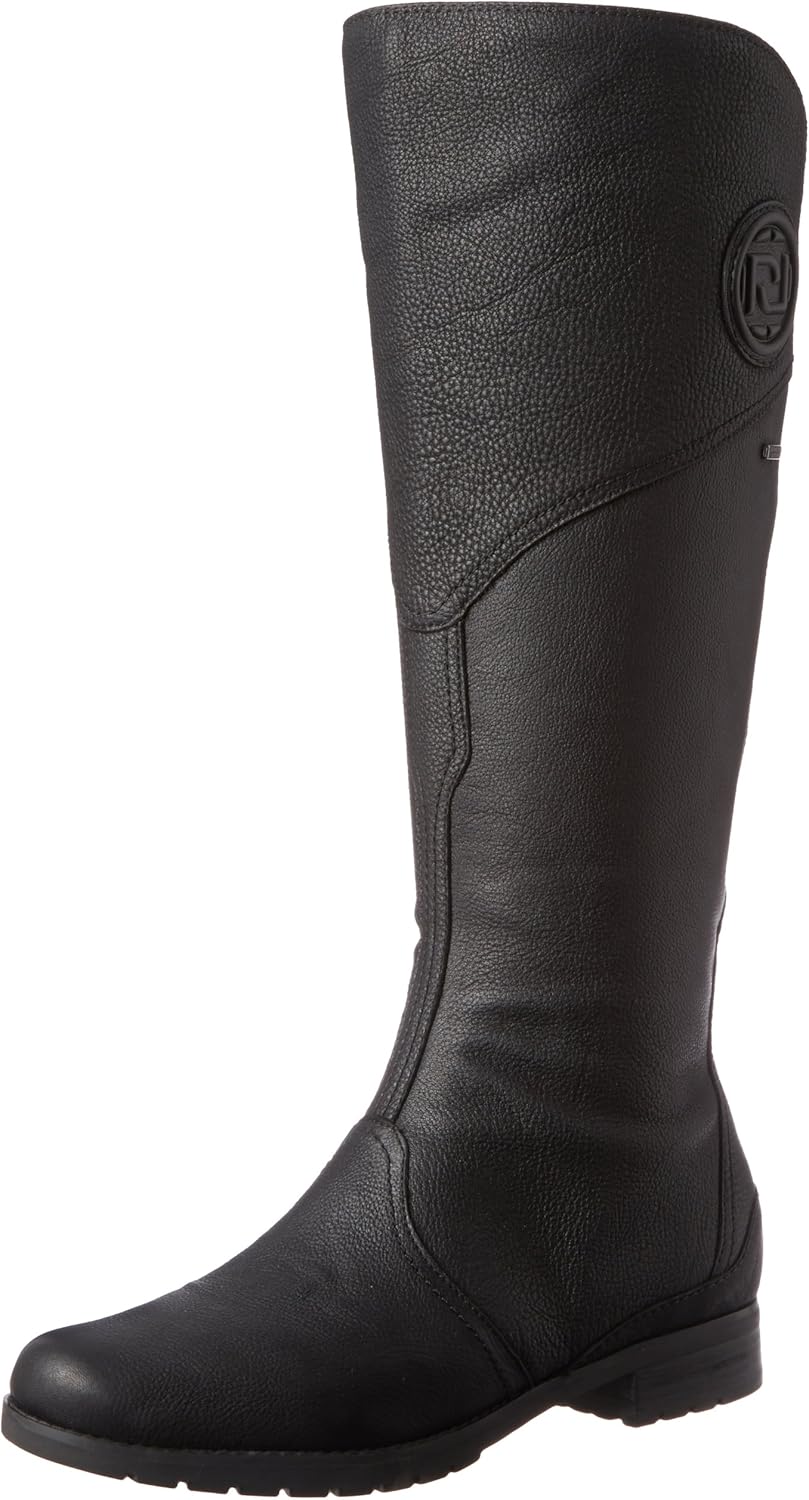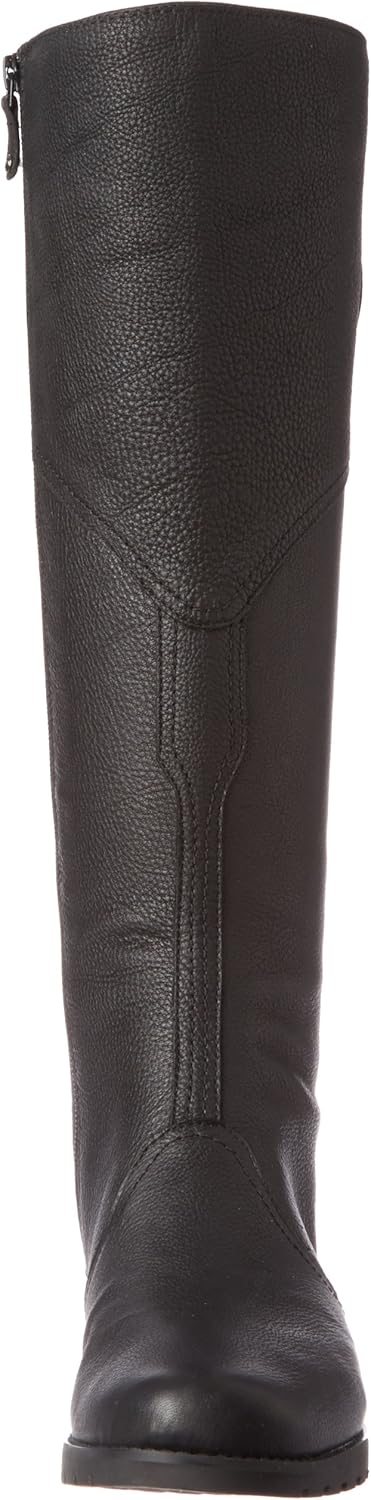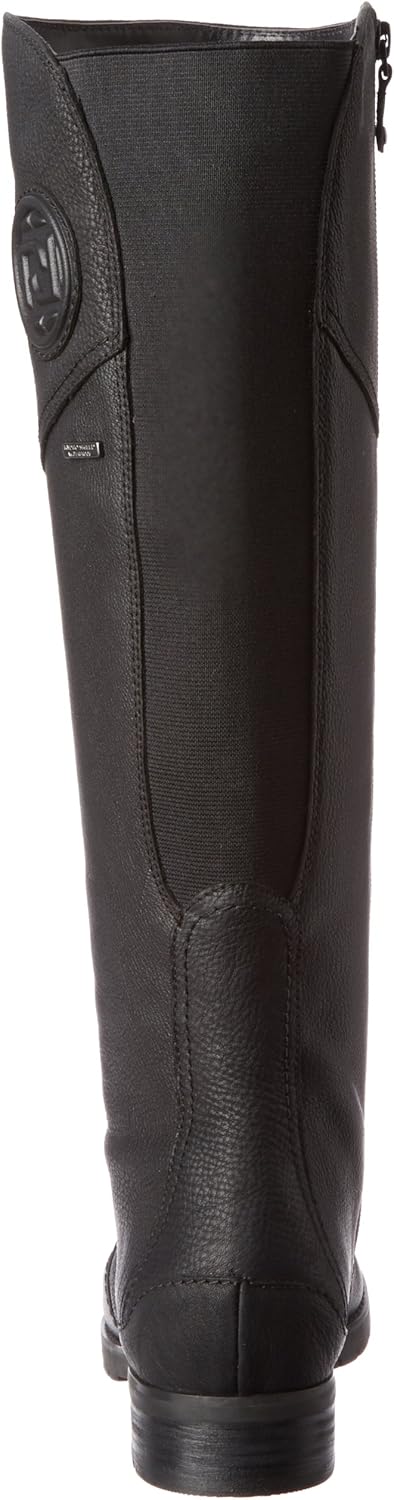
Rockport Women's Tristina Gore Boot
Category: AMAZON FASHION
Understated, but never underestimated, the Tristina boot from Rockport sets the standard for style. Featuring a knee-high profile and a low, stacked heel, the Tristina borders on equestrian, but functions on the versatile side of form and function. A treaded rubber sole provides grip, and EVA midsole provides shock absorption, while an inseam zip allows for on -and-off convenience. Rockport has always been one step ahead of the times, believing the perfect shoe has not yet been invented. This positive dissatisfaction compels them to constantly improve upon their footwear. Founded in 1971, they were the first company to use advanced athletic technologies in casual shoes to achieve lightweight comfort, and the first company to engineer walking comfort in dress and casual shoes.
Features: 100% Leather | Imported | Synthetic sole | Shaft measures approximately 16.75" from arch | Heel measures approximately 1" | Platform measures approximately 0.5" | Boot opening measures approximately 14.25" around | Knee-high boot in lightly tumbled leather featuring goring inset at calf and embossed logo at cuff | Hydro-shield waterproofing technology | Full-length instep zipper